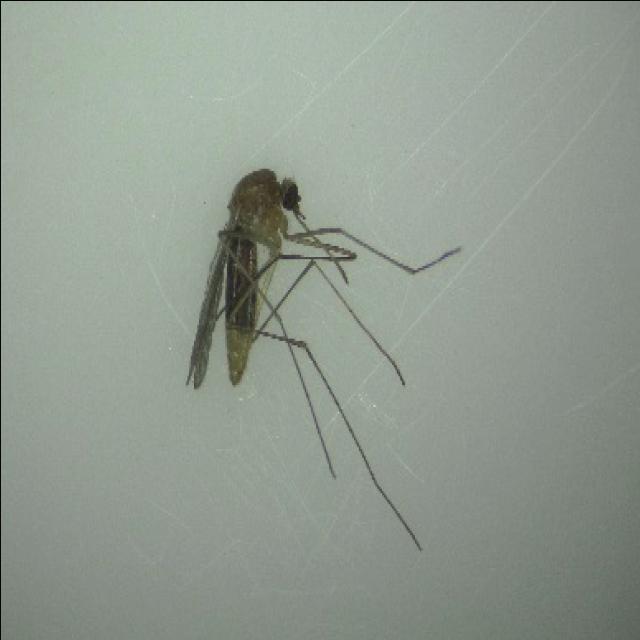
Species: culex_pipiens